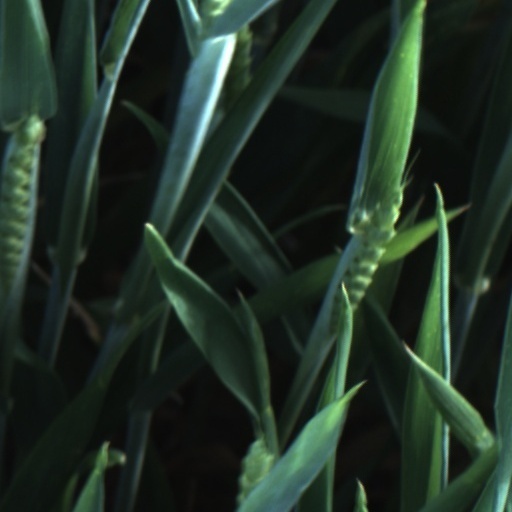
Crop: wheat